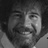
Emotion: happy